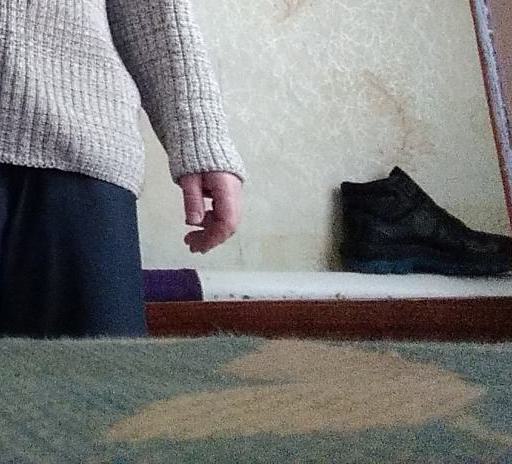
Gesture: no_gesture